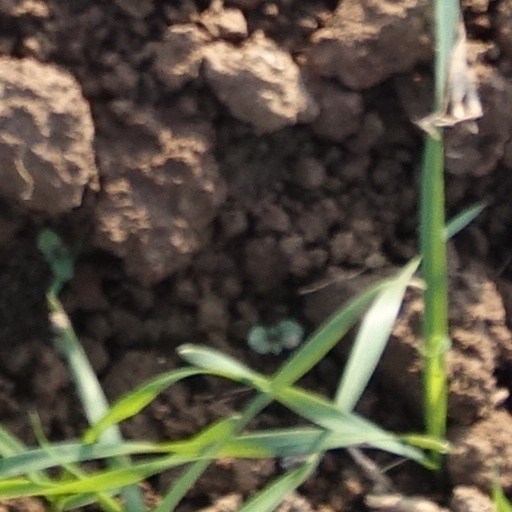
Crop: wheat